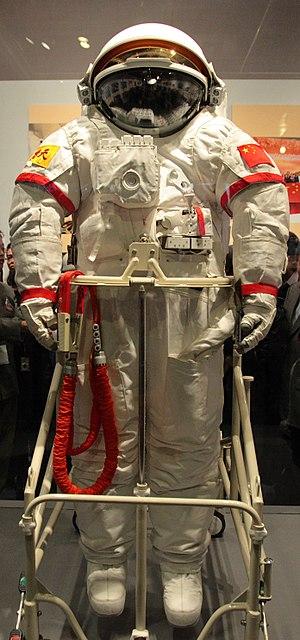
Une combinaison spatiale est un équipement utilisé pour assurer la survie d'une personne dans l'espace. L'environnement spatial est caractérisé principalement par un vide presque total et de grandes variations de température. La combinaison spatiale est portée par les astronautes lors des sorties dans l'espace ou à la surface d'autres corps célestes mais également à l'intérieur de véhicules spatiaux pour faire face à une dépressurisation accidentelle. Pour permettre la survie, une combinaison spatiale doit fournir de l'oxygène, évacuer le dioxyde de carbone et la vapeur d'eau expirés, et assurer une protection thermique tout en autorisant une mobilité maximale. Généralement à ces fonctions s'ajoutent un système de communications, une protection au moins partielle contre les rayons cosmiques et les micrométéorites et la possibilité pour son occupant d'absorber des liquides.
La combinaison spatiale Feitian est une combinaison spatiale semi-rigide chinoise développée pour la mission Shenzhou 7. Le taïkonaute Zhai Zhigang en portait une durant la première sortie extra-véhiculaire effectuée par un Chinois, le 27 septembre 2008.